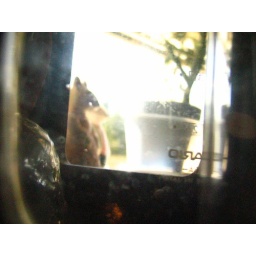
in another world, there once lived a Mr. Mouse and Mrs. Mouse....Imprint of coffee maker on the plant pot